Museum of Contemporary Art of Alcamo

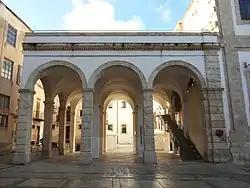
Arcade of the Ex Collegio dei Gesuiti

The museum was created in 2014 thanks to the municipal administration led by the Lord Mayor of that period, Dr. Sebastiano Bonventre M.D. In the following October they realized the ambitious project "Creative Lab", an integrated system of cultural services aiming at the requalification of the urban space and supporting the development of the territory; the municipality of Alcamo, the University of Palermo and the cooperatives "Agrigest" and "Nido d’Argento".